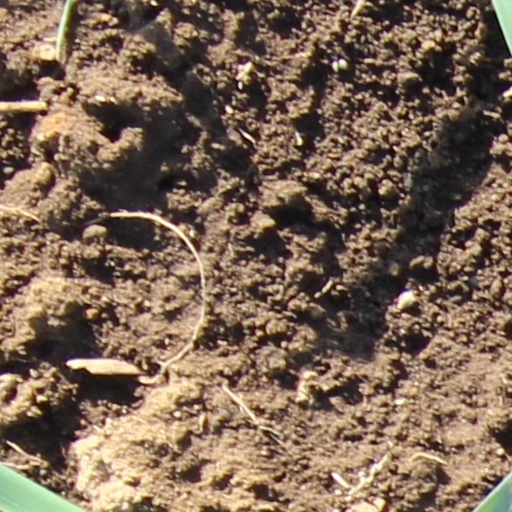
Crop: wheat